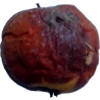
Label: apples